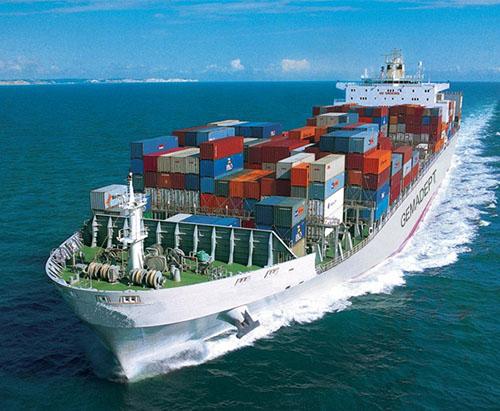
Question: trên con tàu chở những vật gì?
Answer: những thùng hàng container